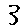
Label: 3